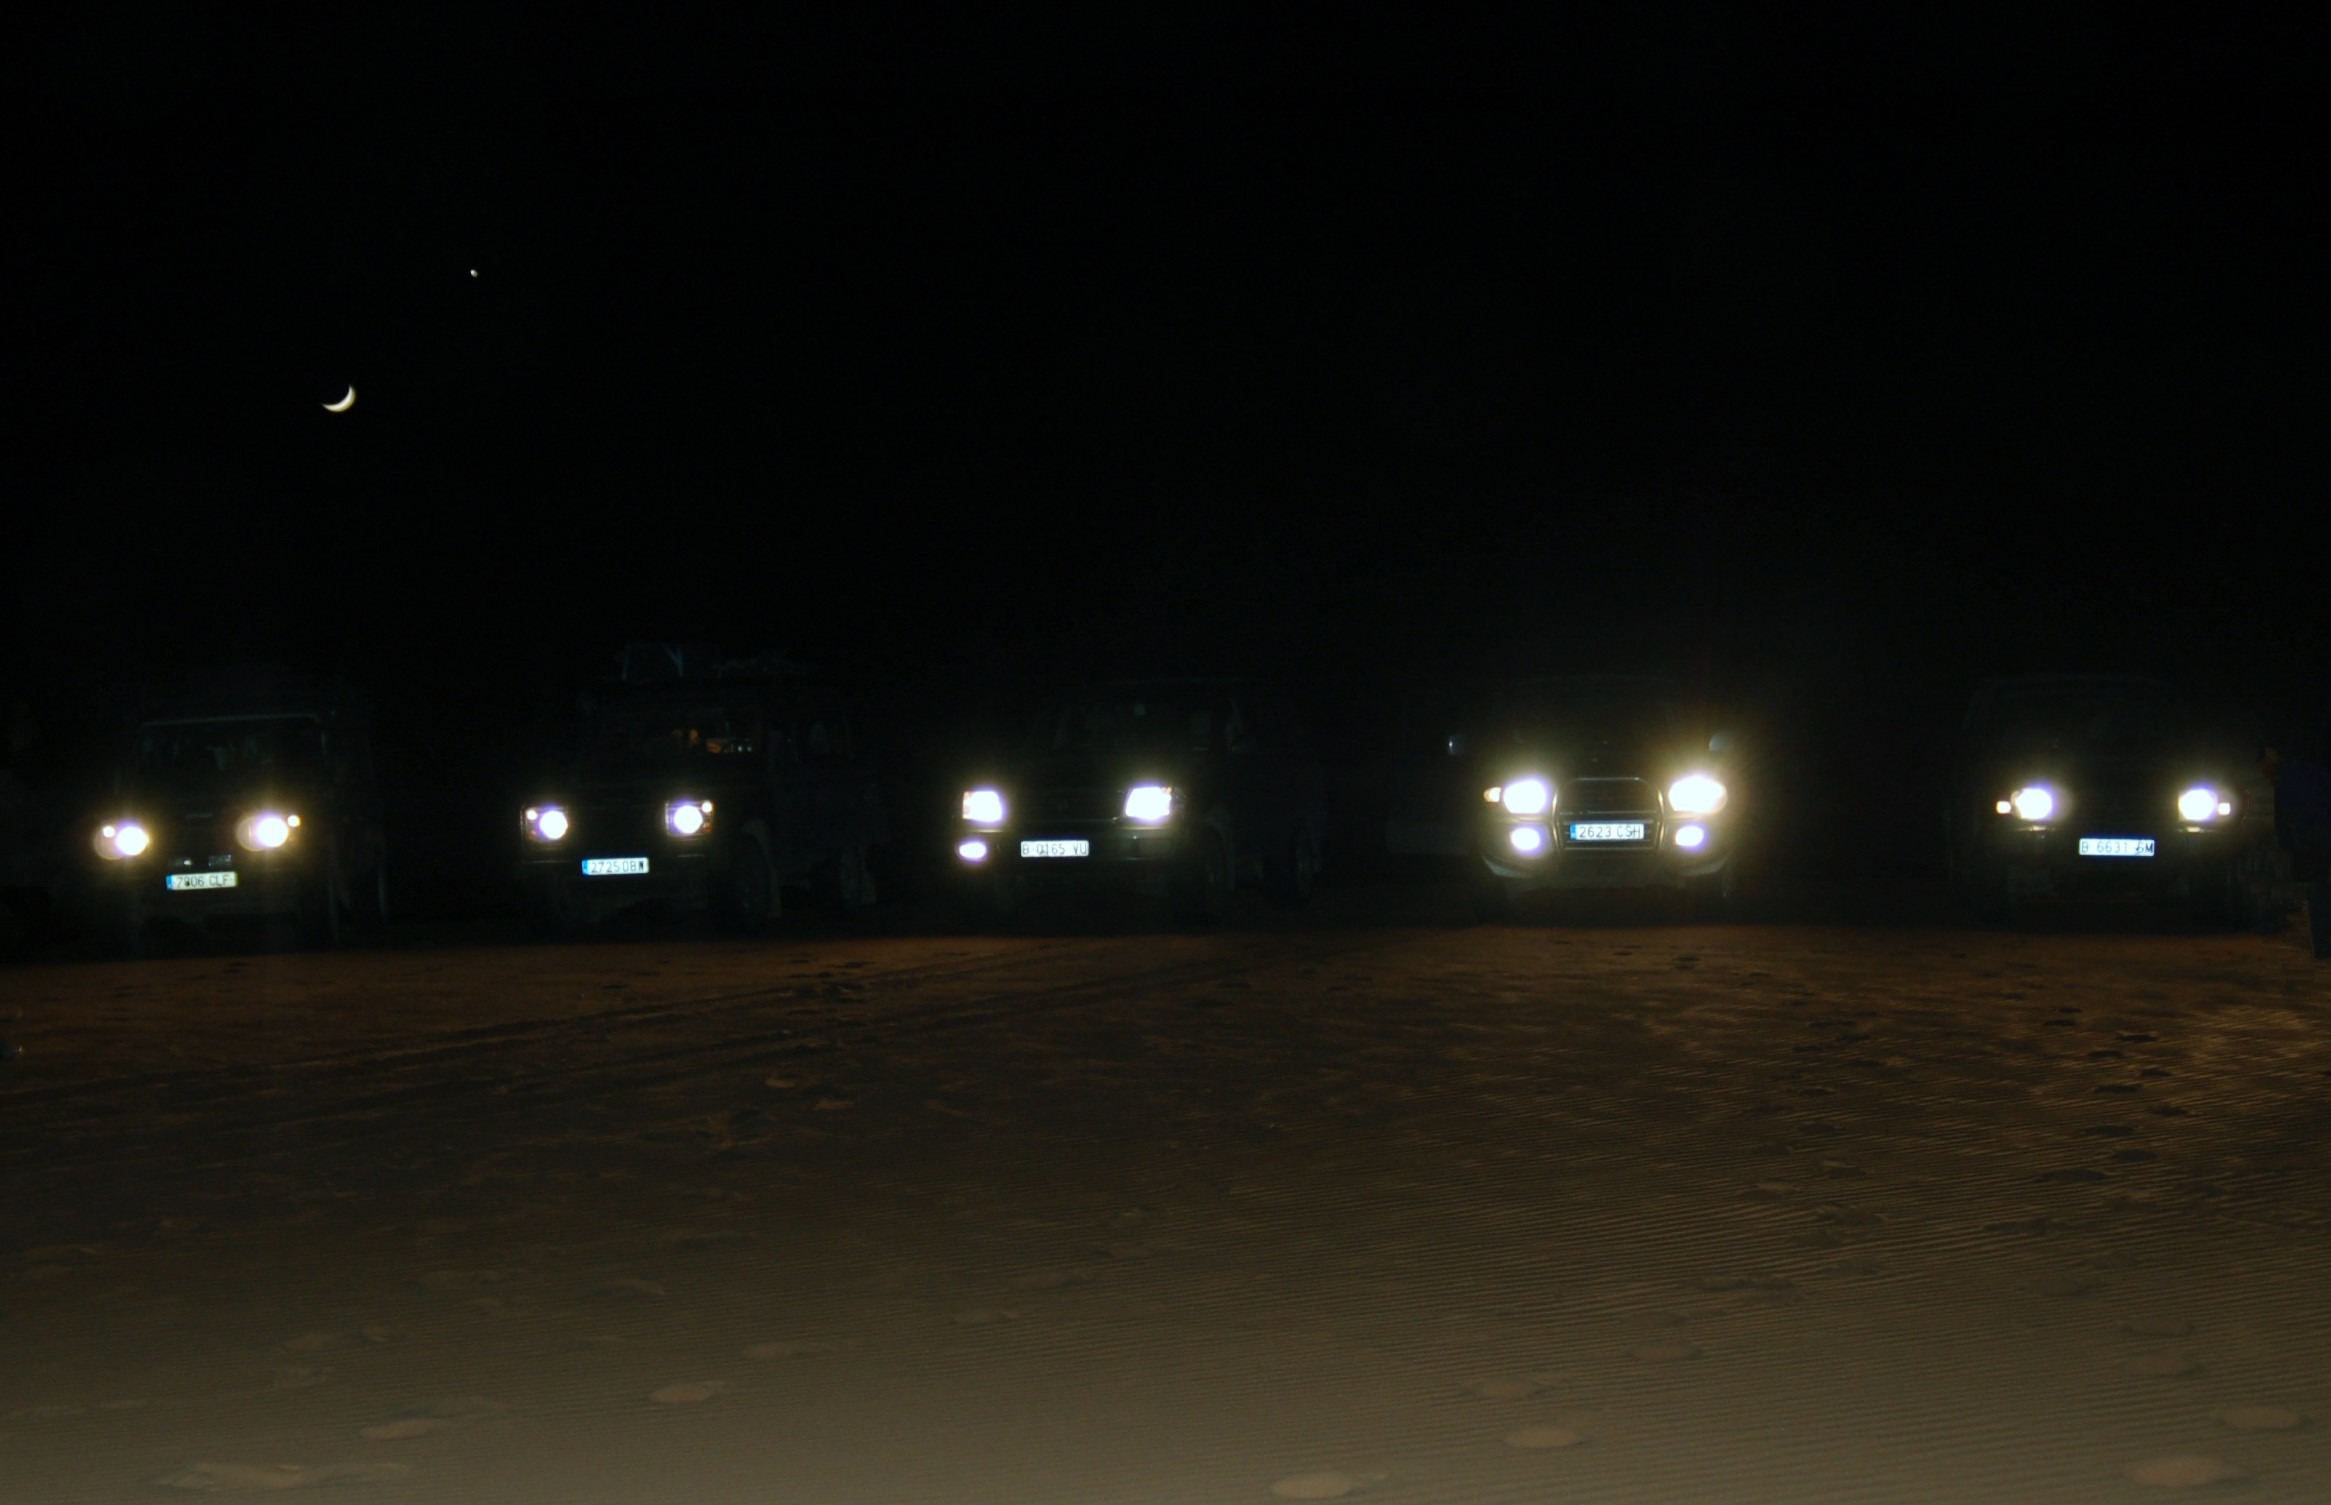
sand, snow, light, black and white, sport, car, night, desert, dusk, evening, reflection, africa, weather, darkness, street light, lighting, moon, at night, dunes, engine, morocco, marroc, rally, soledad, black background, traces of tyres